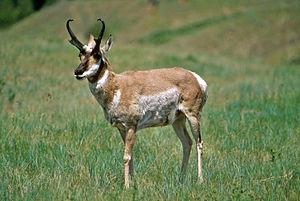
Voici la liste des espèces de mammifères indigènes signalés au Mexique. En septembre 2014, il y a 536 espèces de mammifères ou sous-espèces répertoriées. D'après les données de l'UICN, le Mexique a des espèces de mammifères non cétacés 23 % de plus que les États-Unis et le Canada réunis dans une zone seulement 10 % aussi large, ou la densité des espèces de plus de douze fois supérieure à celle de ses voisins du nord. La biodiversité des mammifères haute du Mexique est en partie le reflet de la vaste gamme de biomes présents sur ses gammes de latitude, climatiques et d'altitude, de la forêt tropicale de plaine de désert tempéré à montane forêt de la alpage. L'augmentation générale de la biodiversité terrestre se déplaçant vers l'équateur est un autre facteur important dans la comparaison. Mexique comprend beaucoup de la Mésoamérique et bois de pins et chênes de Madrean points chauds de la biodiversité. Du point de vue biogéographique, la plupart du Mexique est lié au reste de l'Amérique du Nord dans le cadre de l'écozone néarctique. Toutefois, les plaines du Sud du Mexique sont liées avec l'Amérique centrale et l'Amérique du Sud dans le cadre de l'écozone néotropique.
La plaine de Carrizo est une grande plaine américaine fermée composée principalement de prairies, d'une longueur d'environ de 50 km et d'une largeur d'environ 24 km, située au sud-est de comté de San Luis Obispo, et à environ 160 km au nord-ouest de Los Angeles. Cette plaine constitue aujourd'hui le Monument National de la Plaine de Carrizo et est à ce jour la plus grande plaine naturelle de Californie. On y trouve notamment le Painted Rock qui compte parmi les monuments nationaux reconnus par le Centre des monuments nationaux américain. En 2012, cette zone fut déclarée site historique national du fait des récentes découvertes archéologiques.